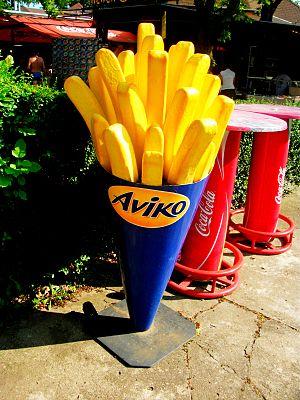
Aviko est une société agroalimentaire néerlandaise, spécialisée dans la transformation industrielle de pommes de terre en différents produits dérivés, qui a son siège à Steenderen. C'est l'un des quatre premiers groupes mondiaux du secteur de la pomme de terre transformée et le premier pour la production des frites fraiches.